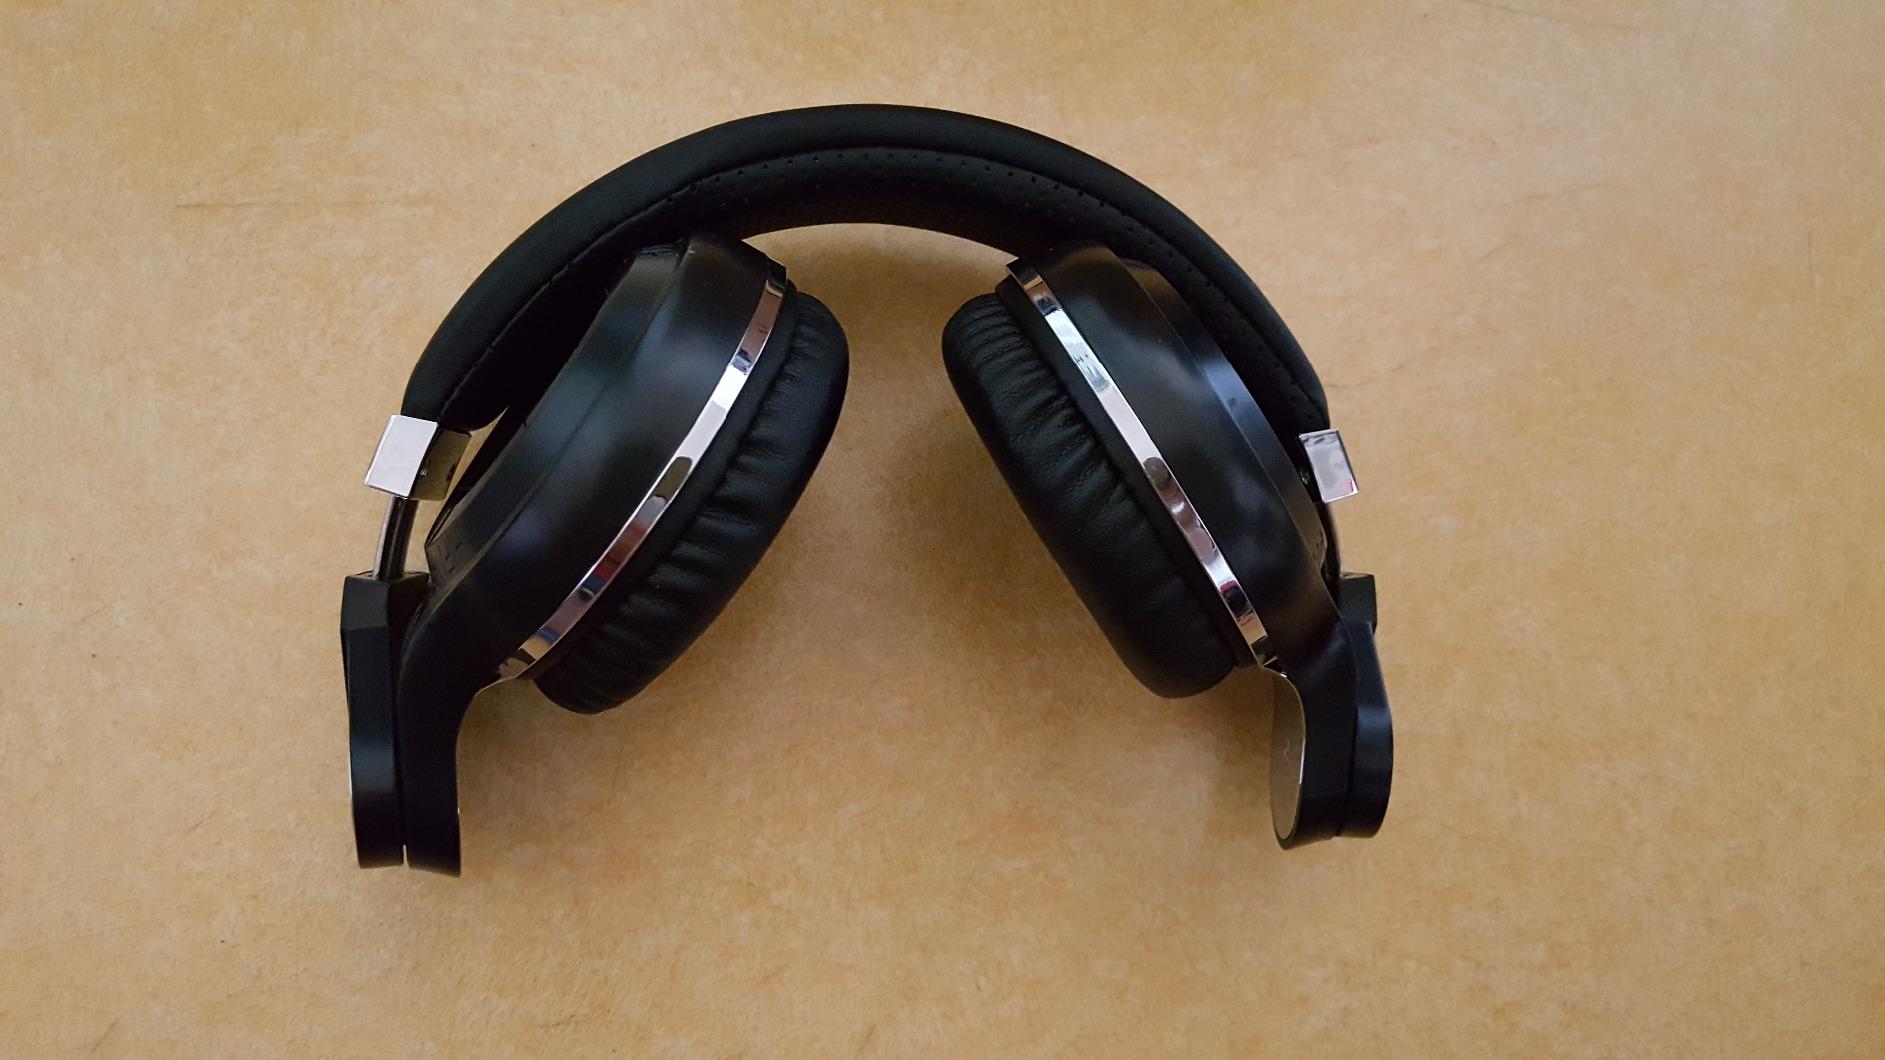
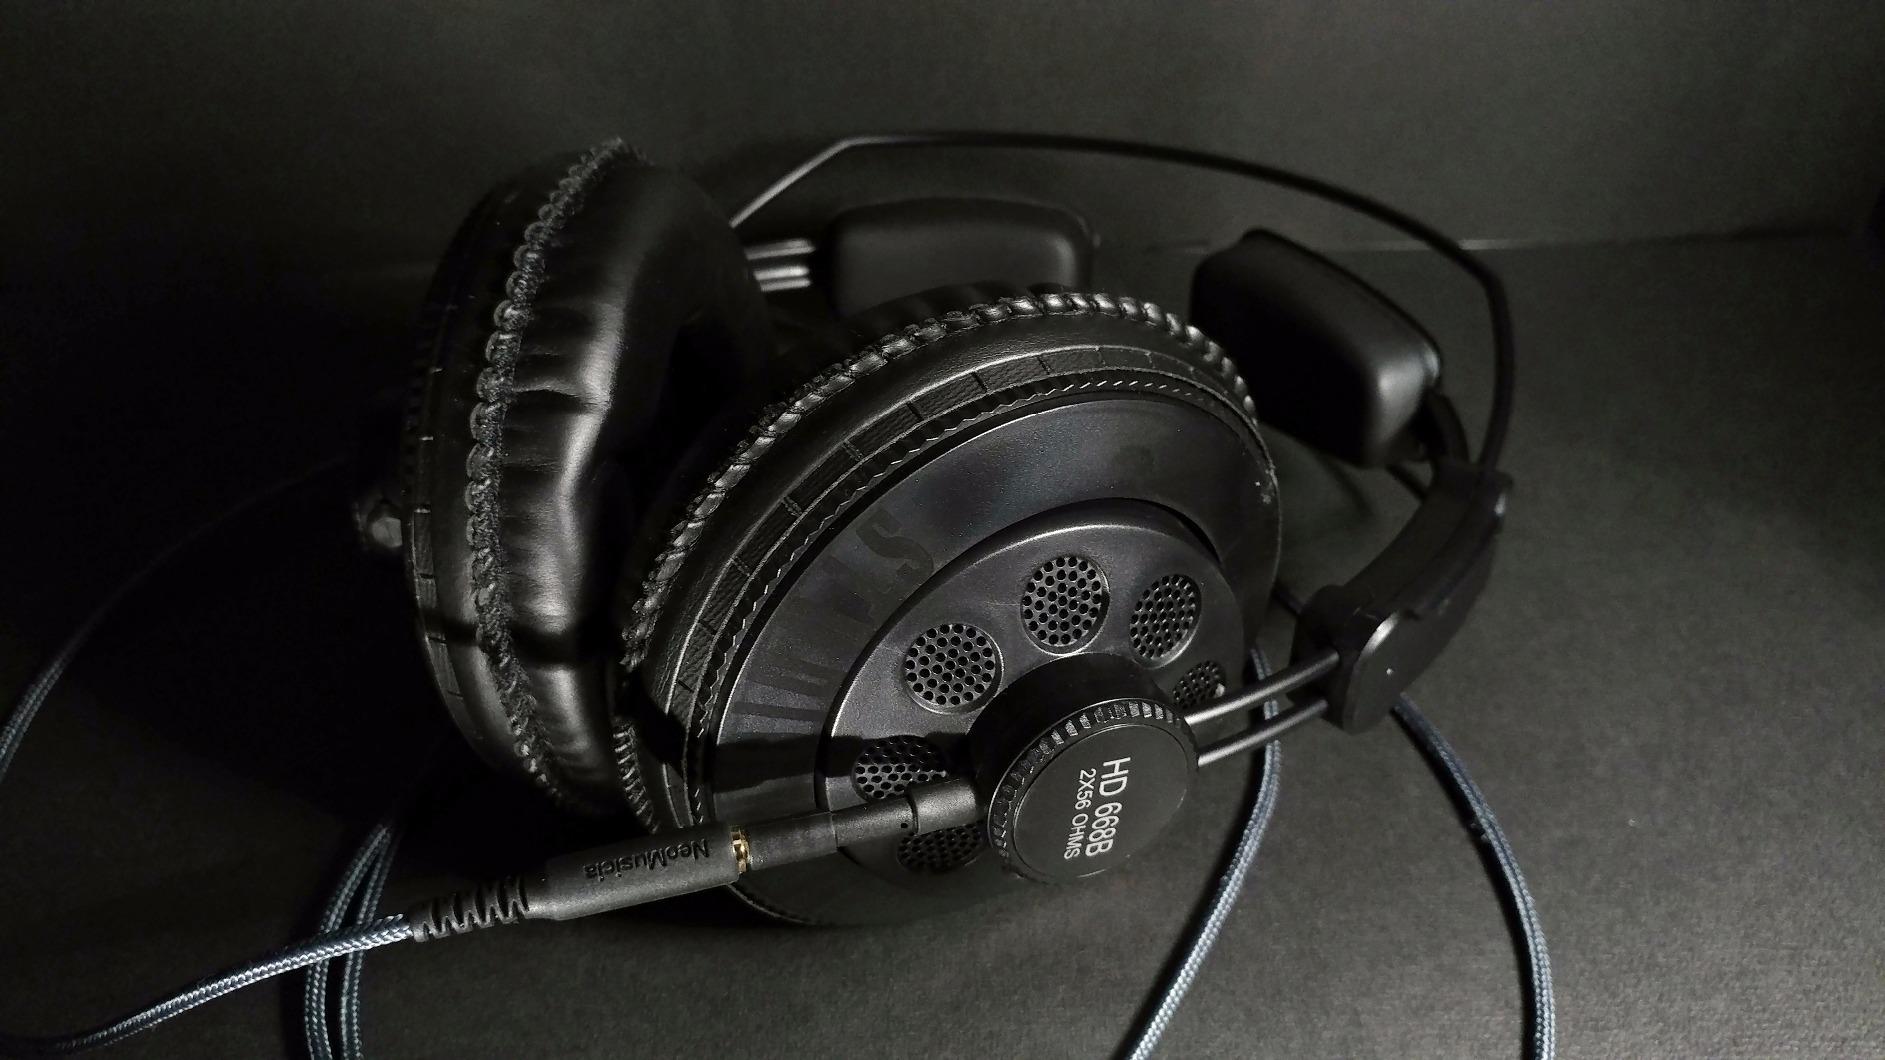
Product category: headphones
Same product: no